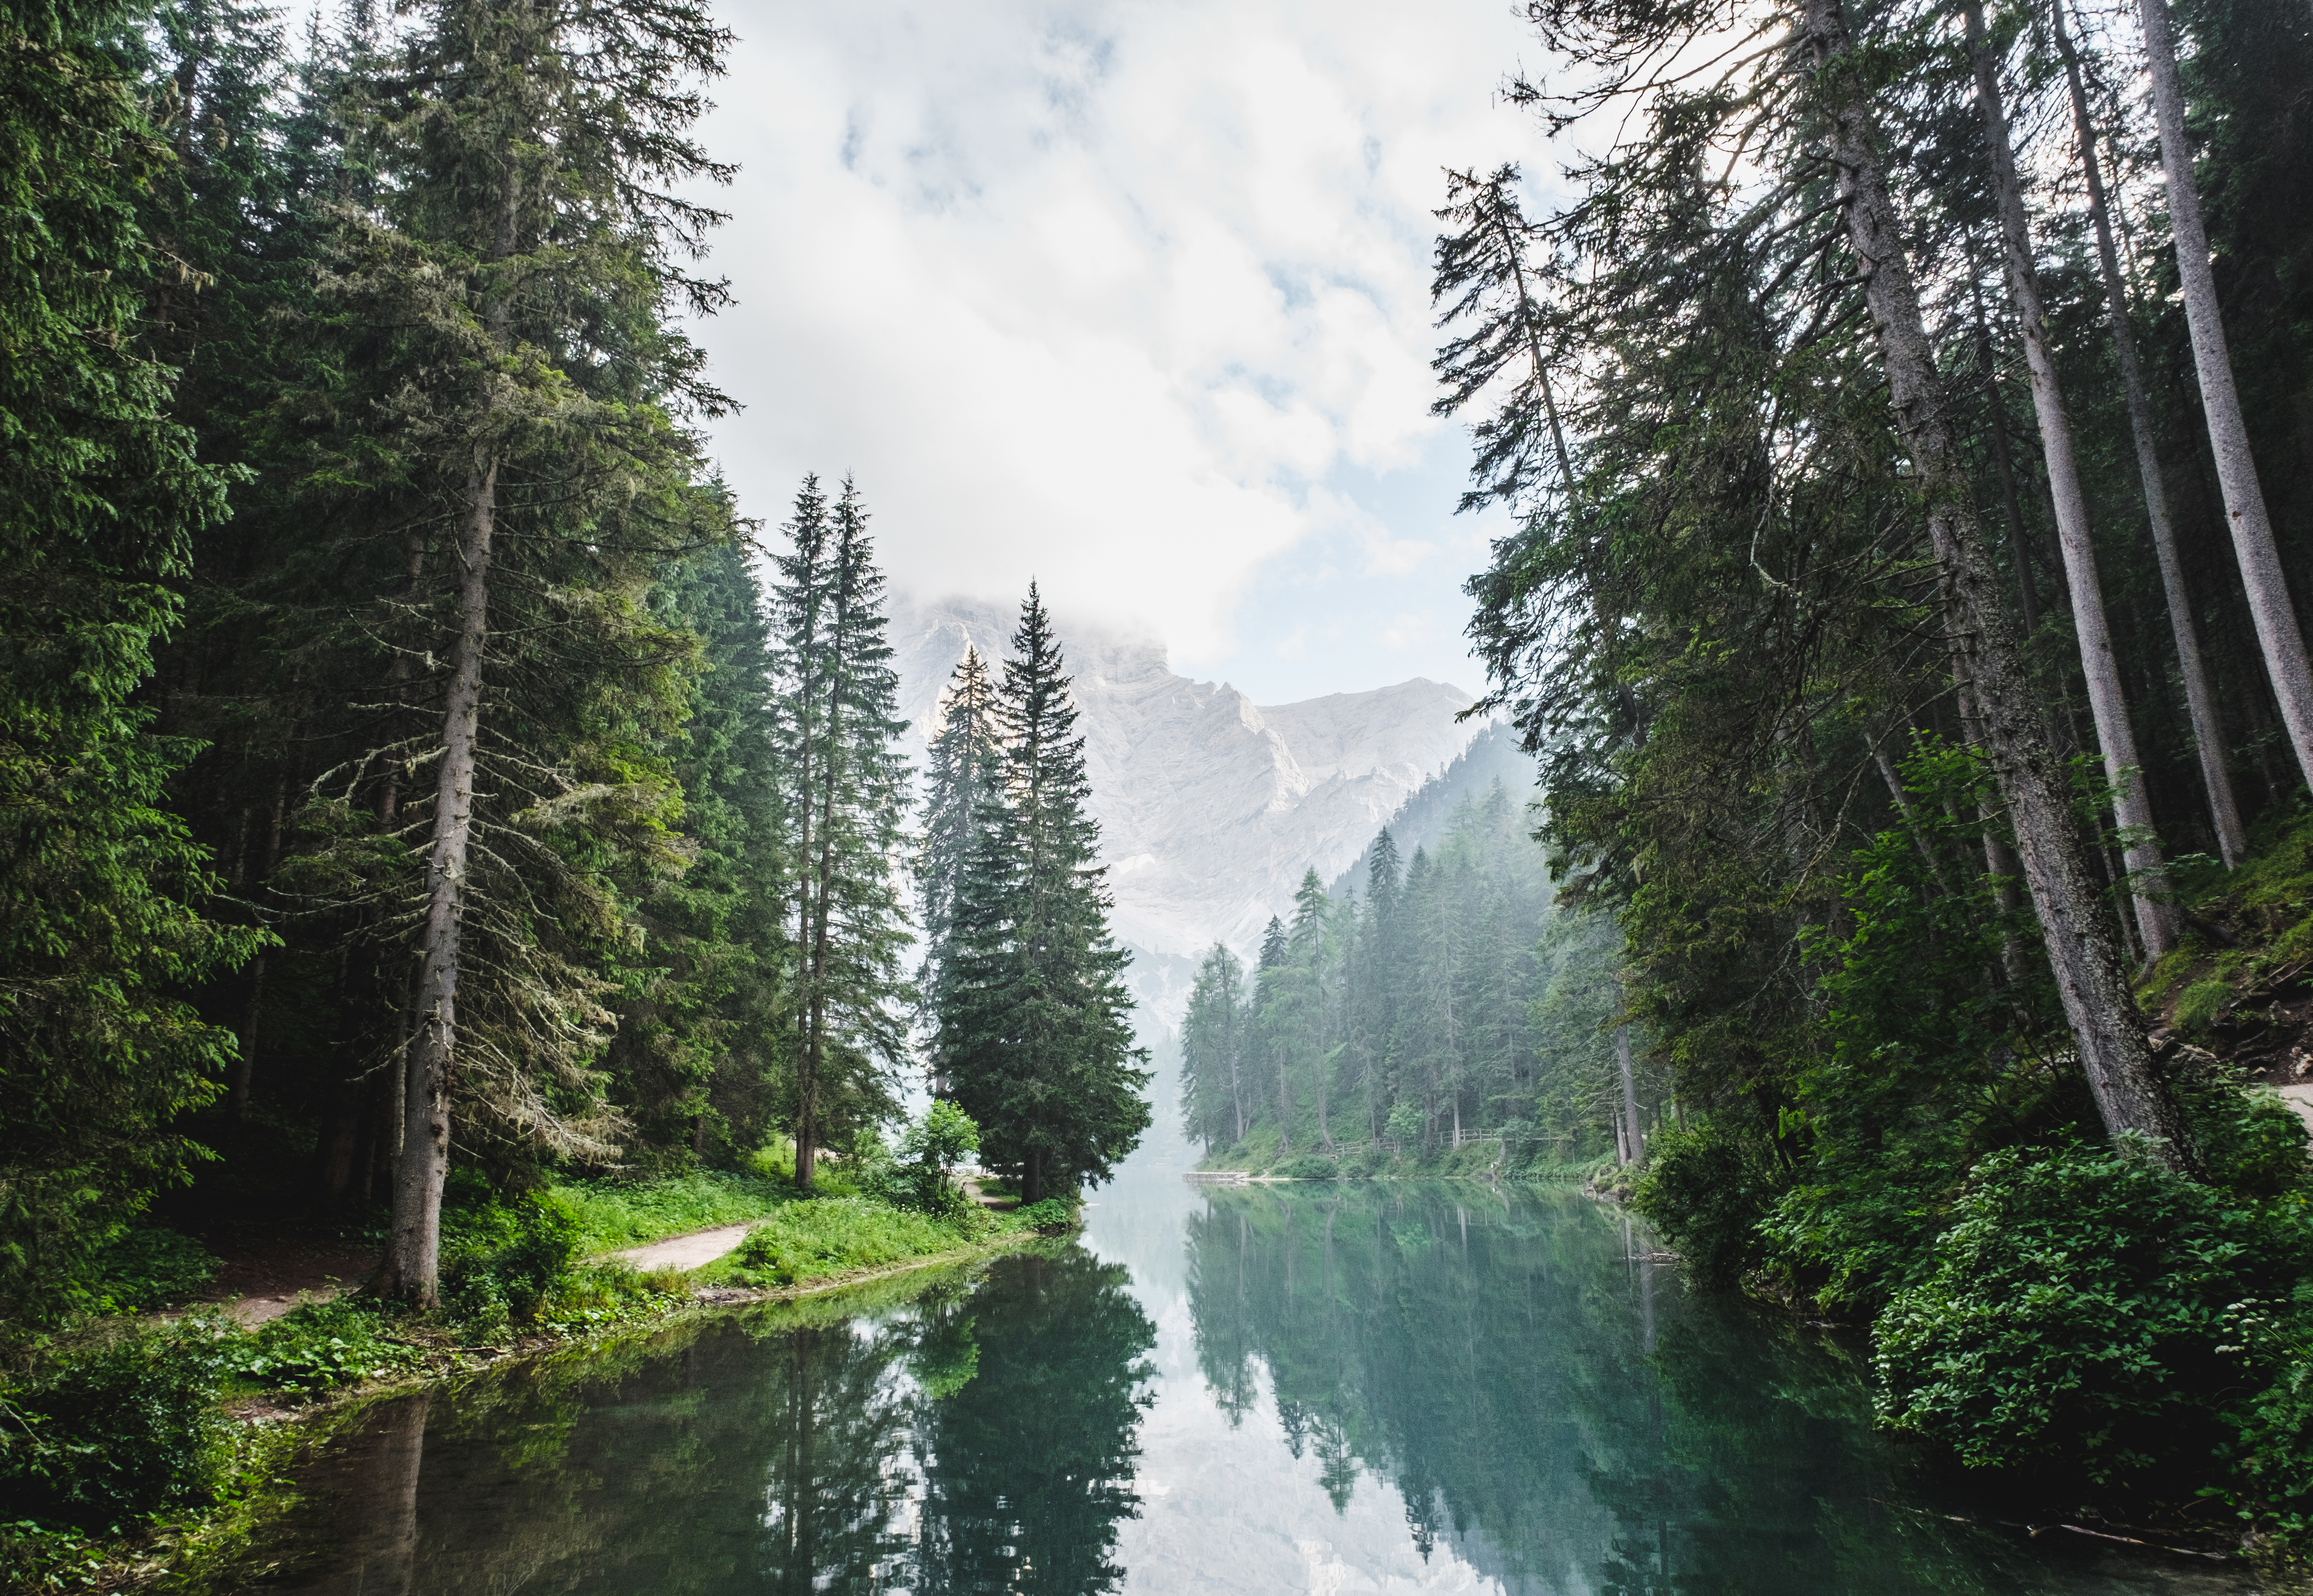
landscape, tree, water, nature, forest, wilderness, mountain, lake, river, valley, mountain range, stream, reflection, jungle, scenic, body of water, trees, outdoors, woods, rainforest, ravine, habitat, water feature, ecosystem, natural environment, temperate coniferous forest